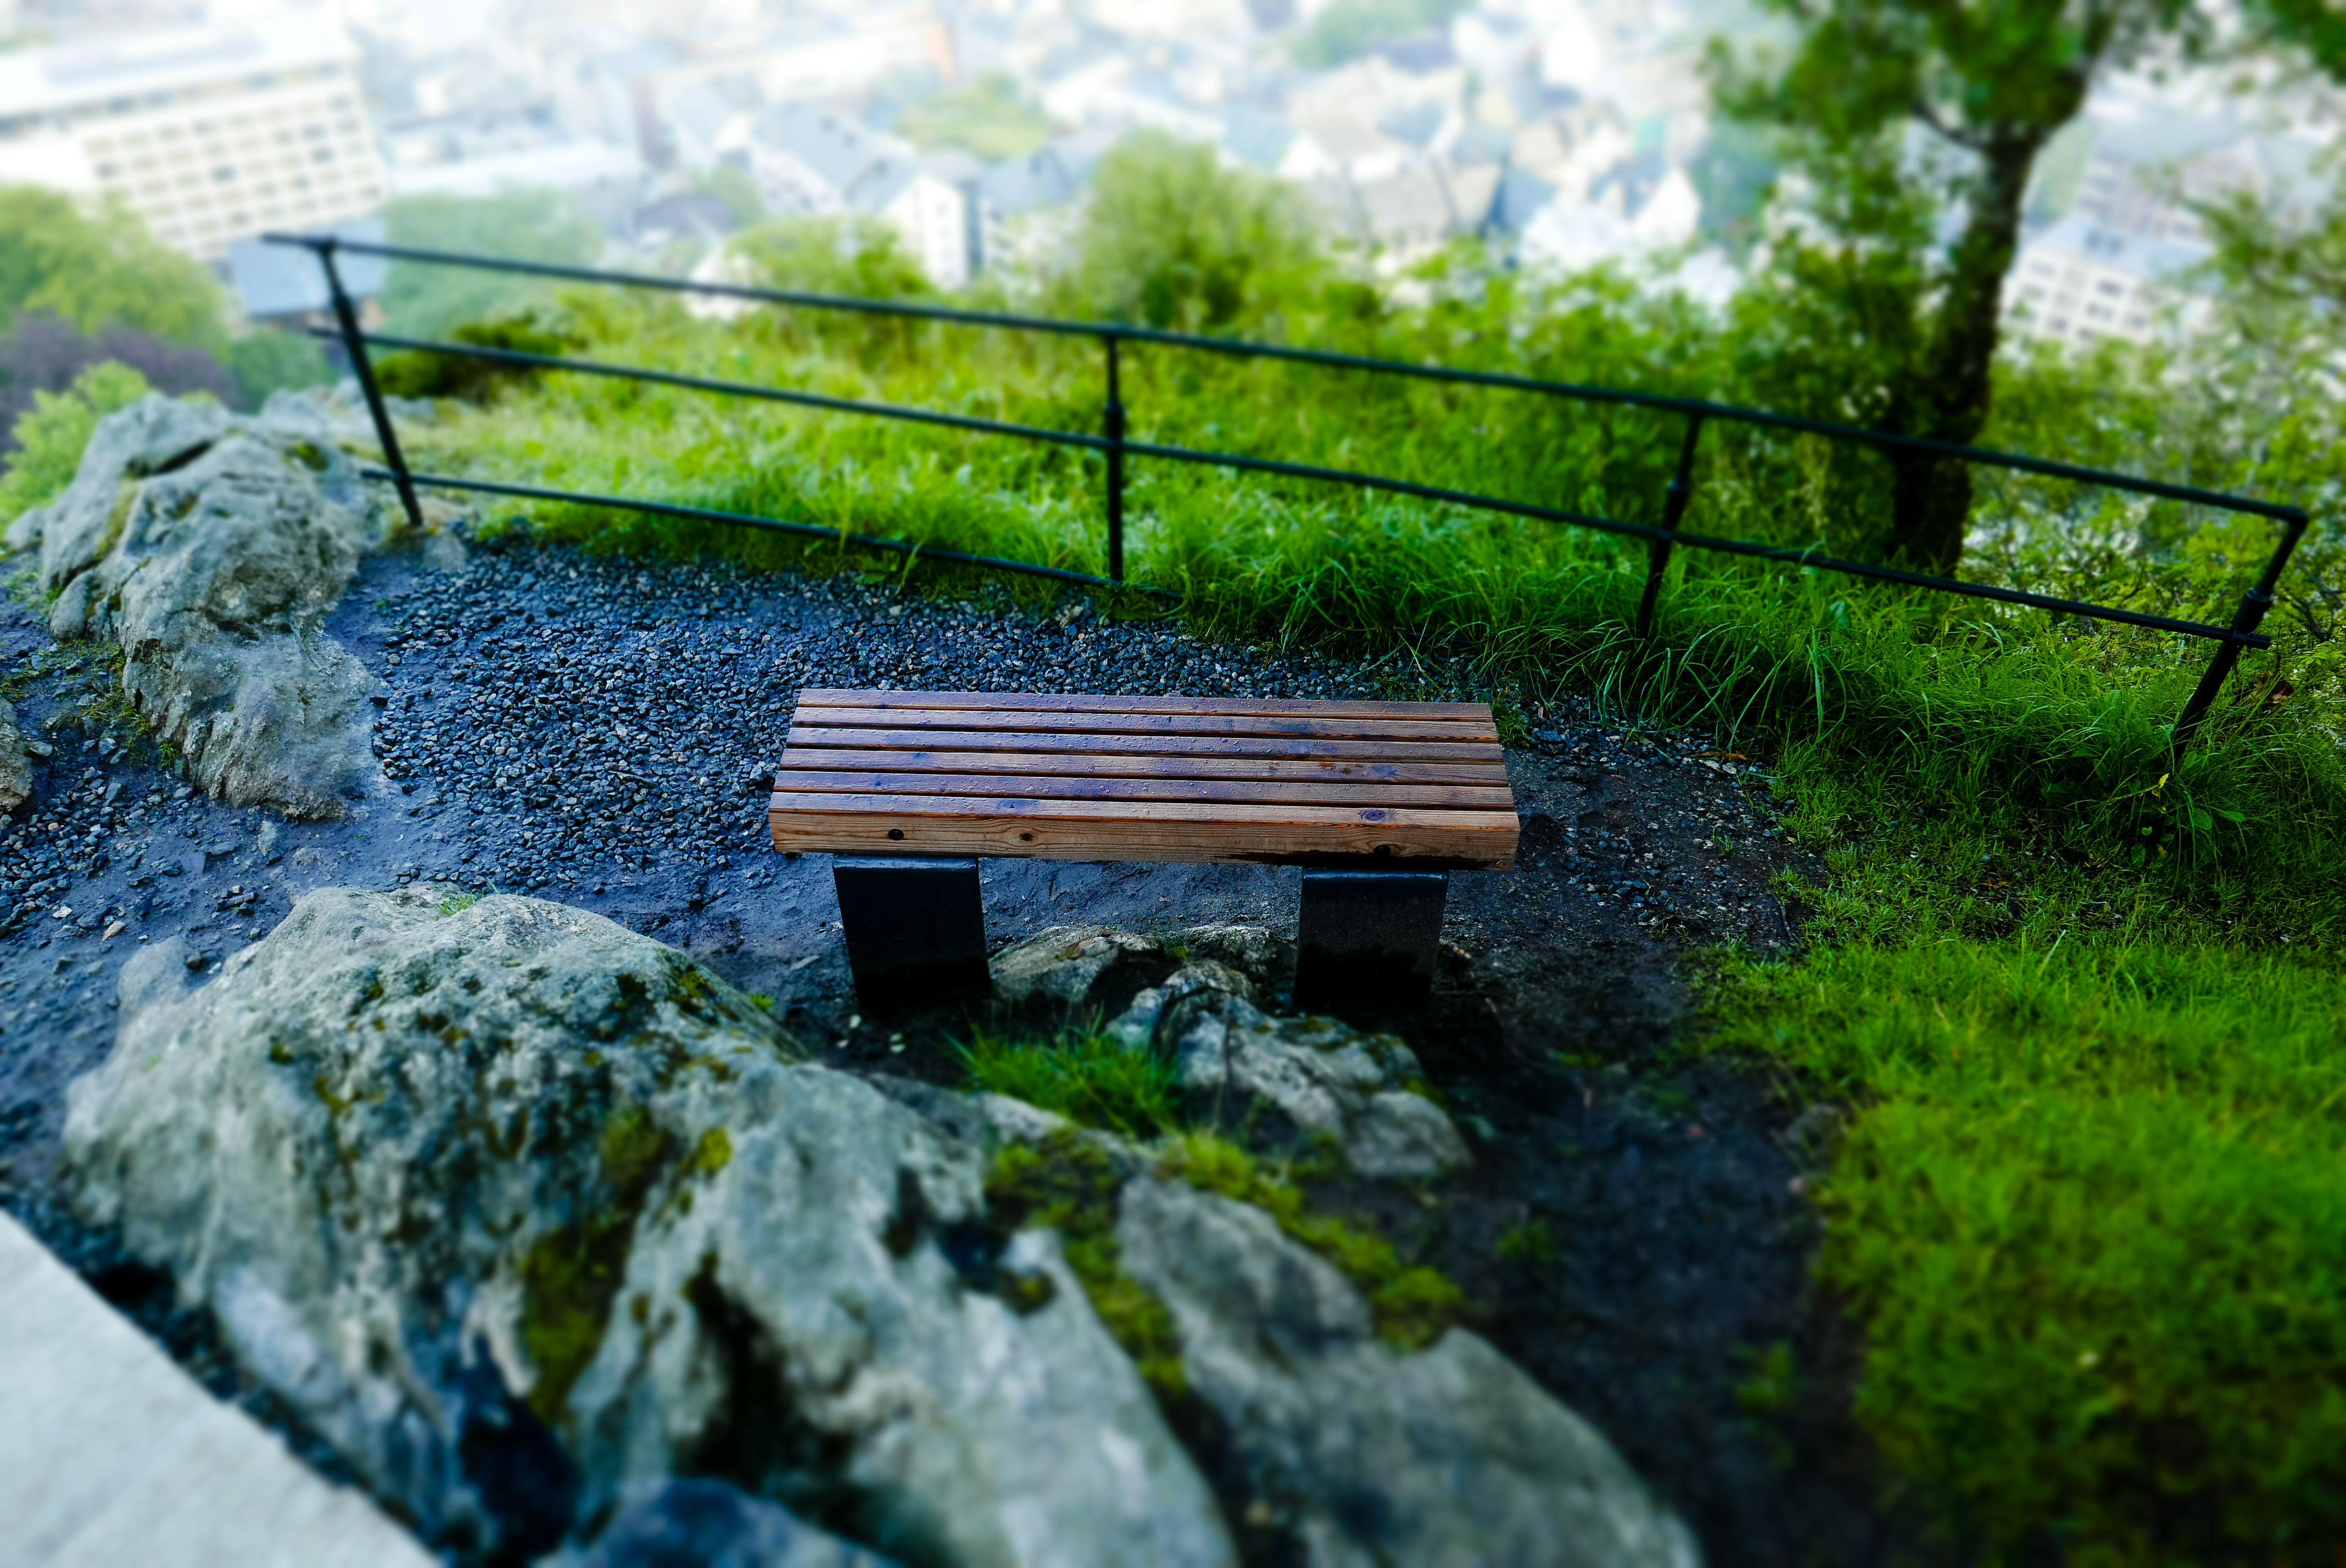
landscape, tree, water, nature, grass, fence, plant, wood, bench, leaf, flower, stone, summer, travel, environment, green, scenic, park, rock formation, garden, trees, outdoors, wooden, high angle shot, Mossy rocks